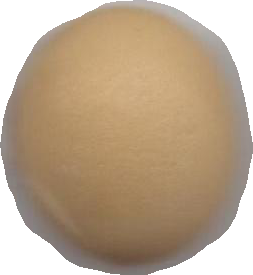
Variety: Dega